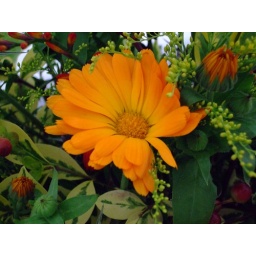
Close up of the flower in the truck